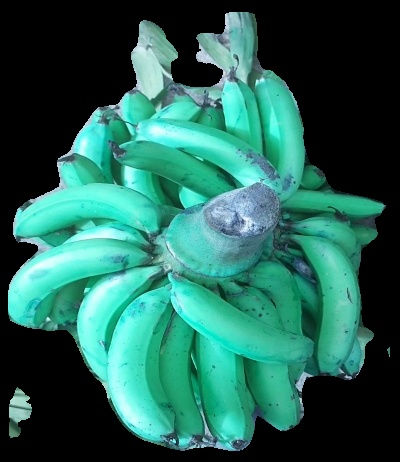
Variety: pachbale
Grade: grade3